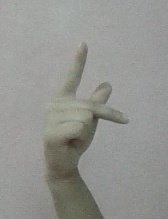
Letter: dha